Northern High School (Durham, North Carolina)

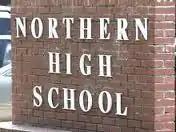
Northern High School, Spring 1995

Northern High School (also known as Northern Durham) is a public secondary school located in northern Durham, North Carolina. Northern's principal Danny Gilfort was succeeded by Emmet Alexander as of January 2024. 1536 students were enrolled at Northern for the 2017–2018 school year. Northern is one of Durham's seven public high schools. Students take four classes each day as a block schedule is currently in place. Northern's mascot for their male teams is the Knights and for the female teams, it is the Ladies.